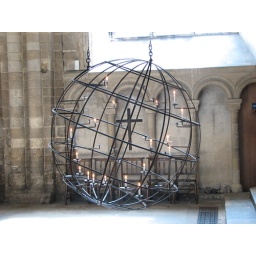
Lots of candles and a cross in a big caged ball.